High-strength low-alloy steel

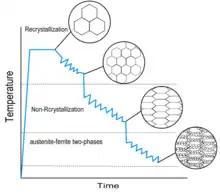
Change in microstructure at different controlled-rolling stages.

Controlled rolling is a method of refining the grain of steel by introducing a large amount of nucleation sites for ferrite in the austenite matrix by rolling it at precisely controlled temperature, thereby increasing the strength of the steel. There are three main stages in controlled rolling: